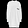
Label: Dress